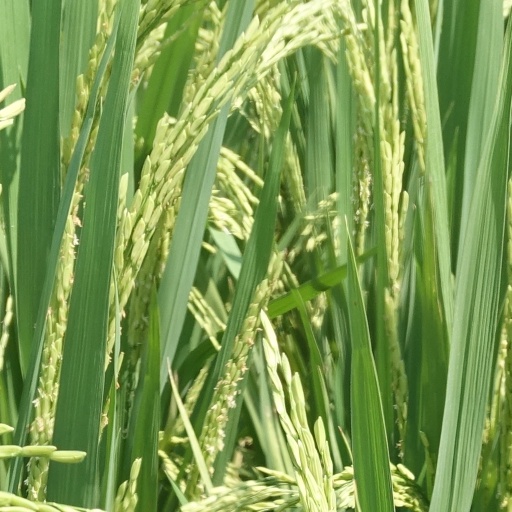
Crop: rice